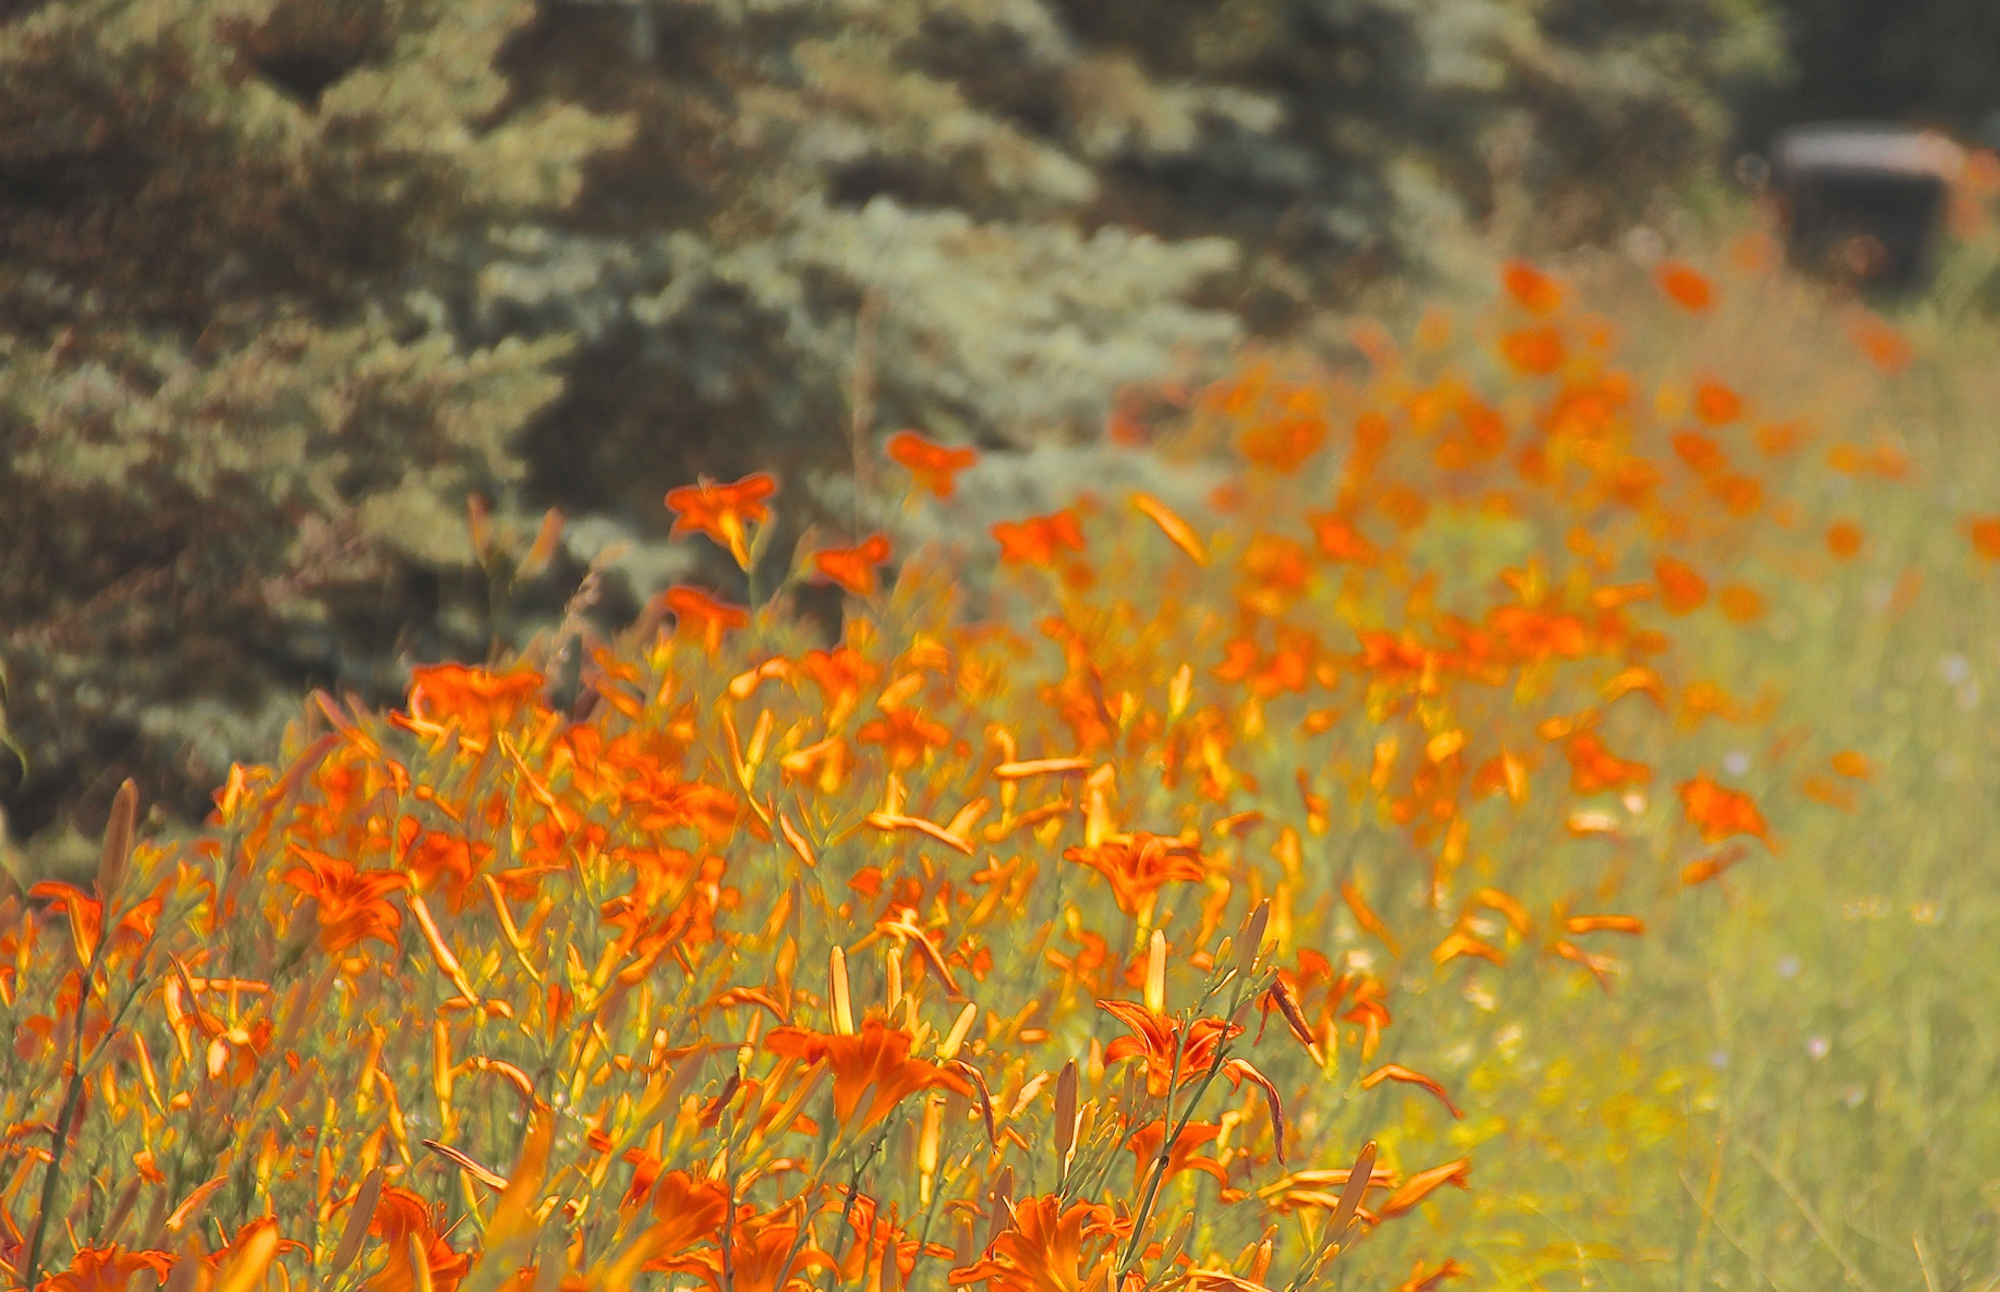
nature, plant, meadow, sunlight, leaf, flower, petal, rural, autumn, yellow, flora, wildflower, close up, poppy, daylily, 3652015, pa, 365the2015edition, schuylkill, day182, day182365, 1jul15, macro photography, flowering plant, grass family, land plant